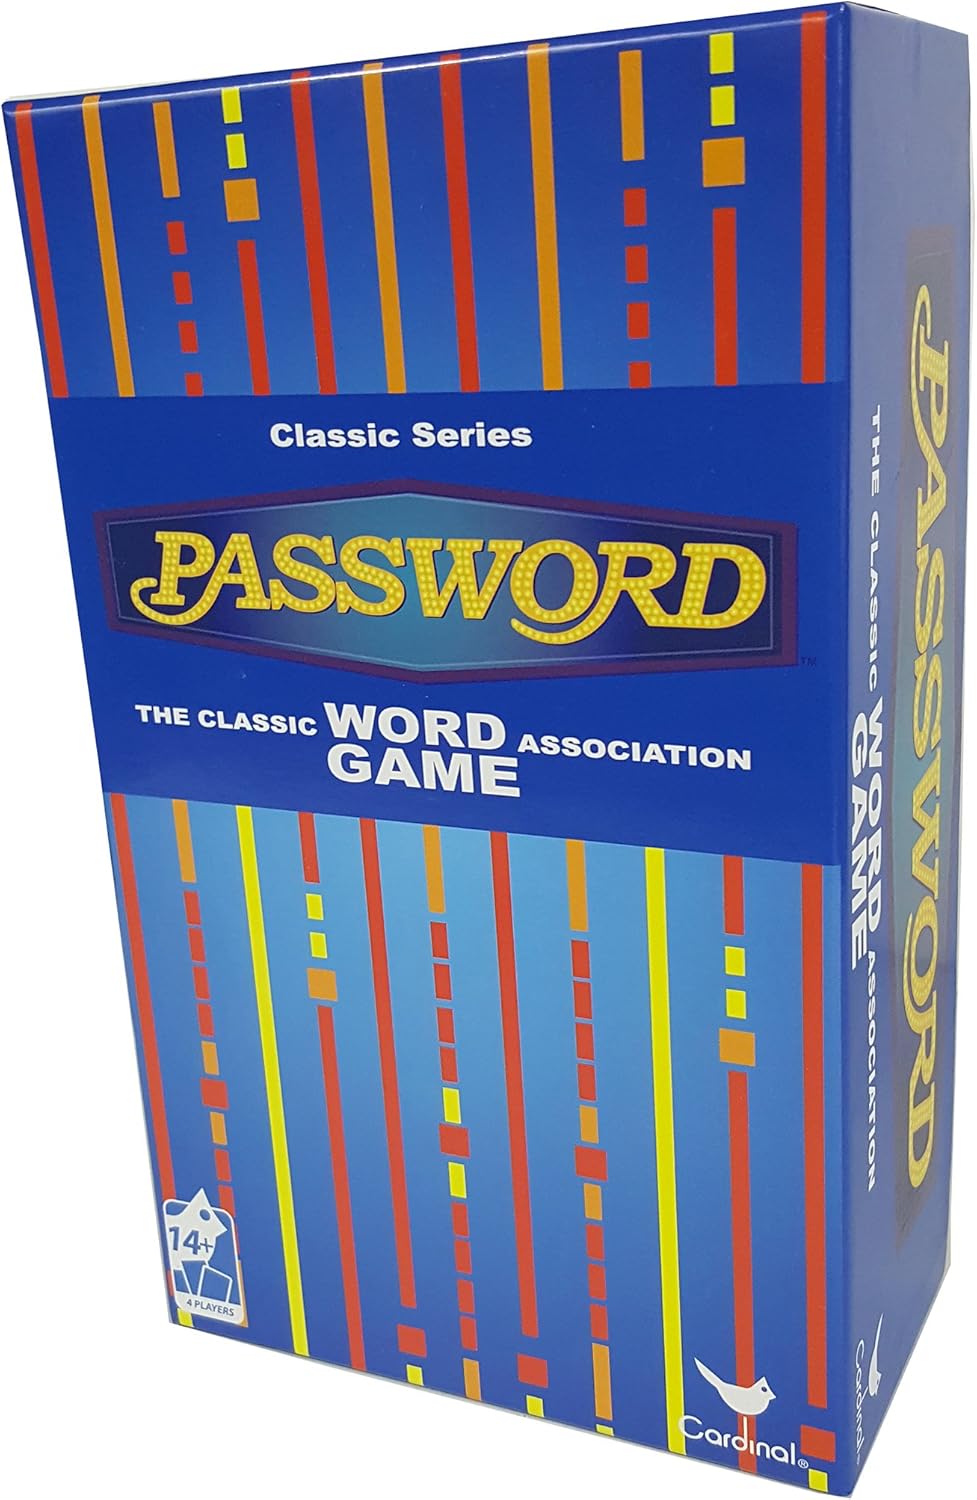
Cardinal Industries Classic Password Game - Based Off The Original 60s Gameshow - One Word Clue ,Blue
Category: Toys & Games
Classic Password Game It is the same challenging game you loved in the 60s Can you get your teammate to guess the secret password by giving a one word clue If not the word is passed to the next team The first team to guess the Password gets the points Game includes Password cards and card holders and score pads For 4 players and ages 14 years and up
Features: Game includes Password cards and card holders and score pads | It is the same challenging game you loved in the 60s | The first team to guess the Password gets the points | If not the word is passed to the next team | For 4 players and ages 14 years and up